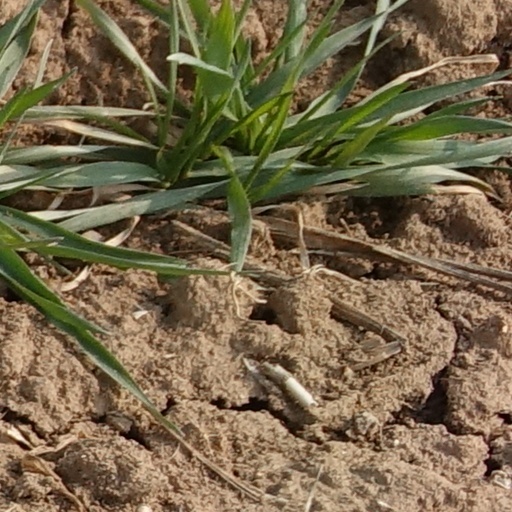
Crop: wheat